List of Cisco products

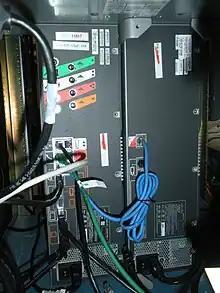
Cisco TelePresence hardware codecs

"Home user" refers to individuals or families who require networking services in the home. (Link to cited archived page broken, incorrect, or otherwise nonfunctional)